Nepalgunj

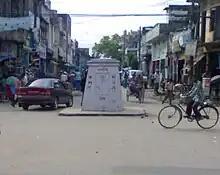

However, recent conflict occurred in December 2006 between the Pahari people and the Madhesi people, following immediately after the 2006 democracy movement in Nepal. The conflict resulted in the death of at least one person, while dozens of others were injured.